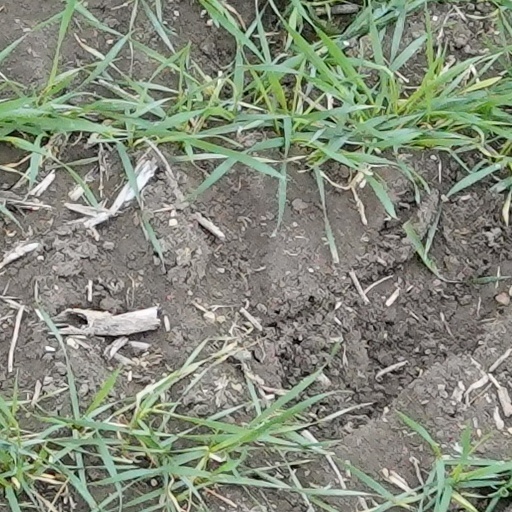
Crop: wheat